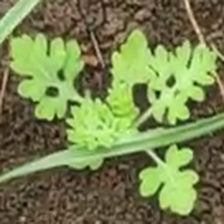
Weed species: Gajar_gavat_(Parthenium hysterophorus)